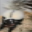
Label: skunk